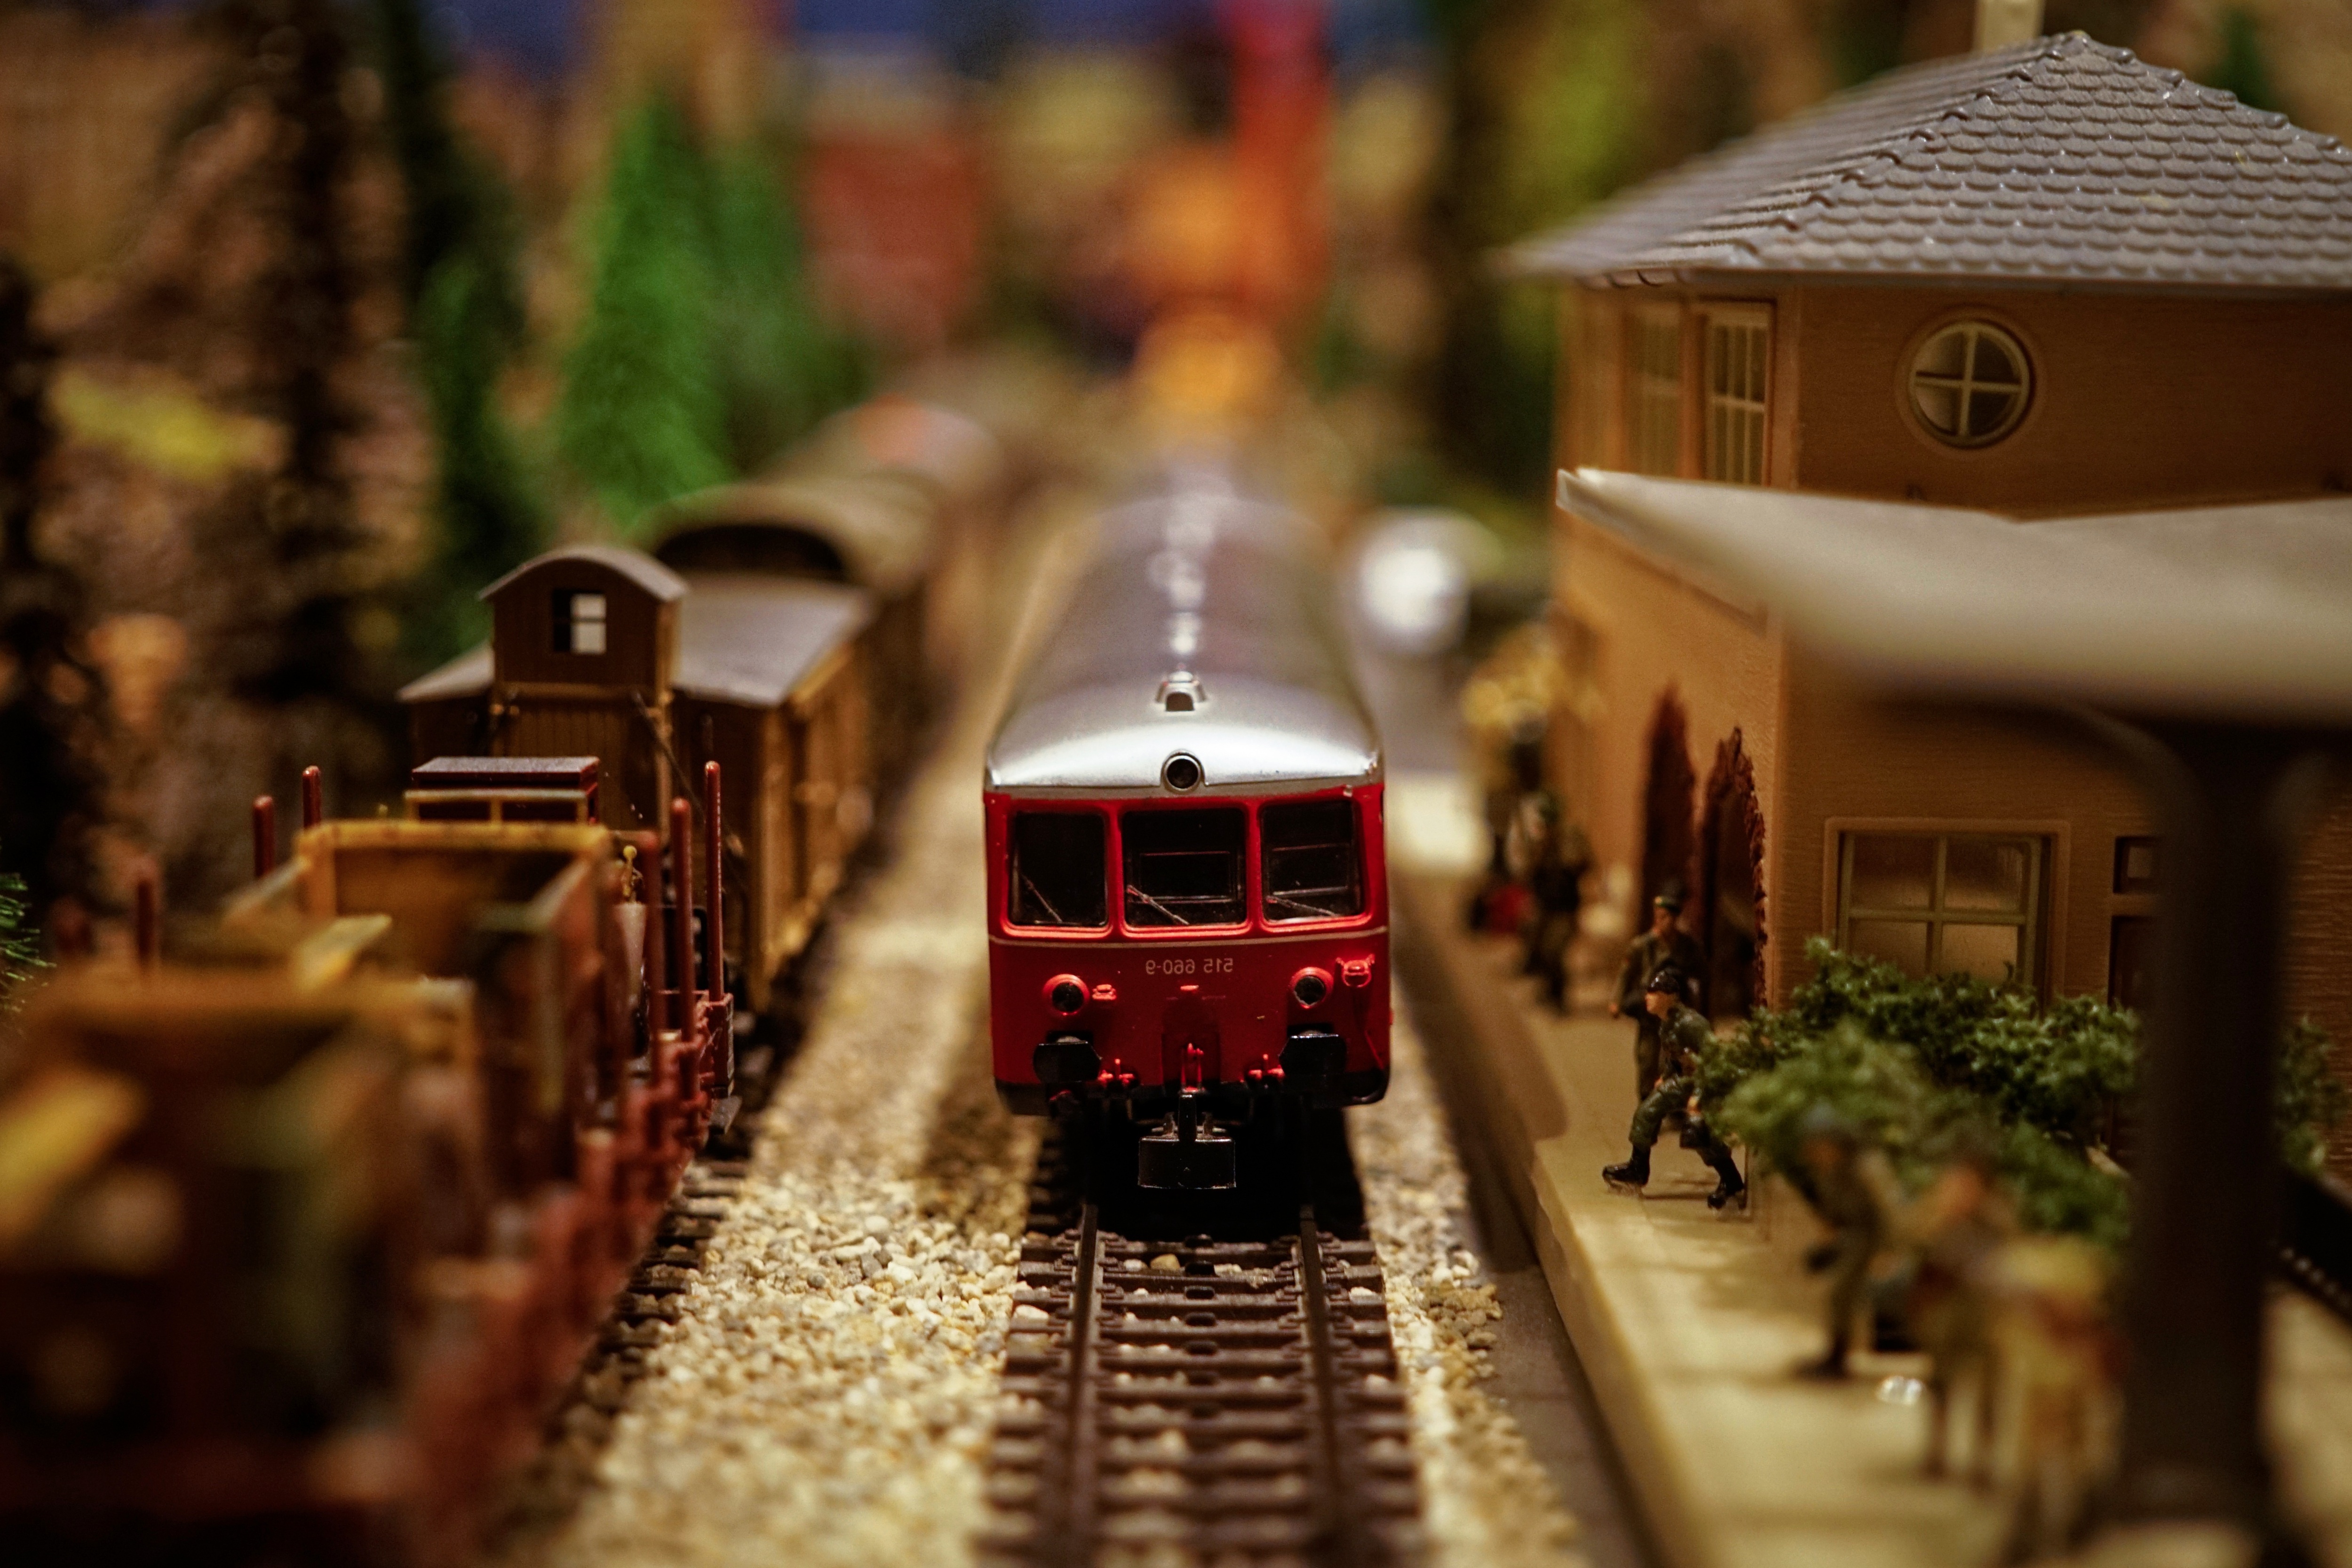
track, railway, railroad, night, wheel, play, restaurant, rail, train, transportation, transport, evening, model, small, station, leisure, lighting, toy, childhood, miniature, locomotive, carriage, electric, hobby, model railway, model train